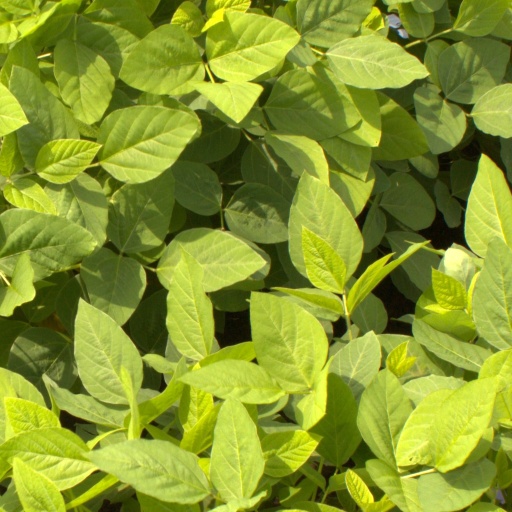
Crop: soybean